Love Liza

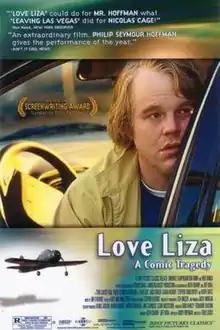
Movie poster

Love Liza is a 2002 American tragicomedic drama film directed by Todd Louiso and starring Philip Seymour Hoffman, Kathy Bates, Jack Kehler, Wayne Duvall, Sarah Koskoff and Stephen Tobolowsky. The film is written by Gordy Hoffman, a playwright and the elder brother of Philip. "Love Liza" debuted at the 2002 Sundance Film Festival, where it won the Waldo Salt Screenwriting Award.